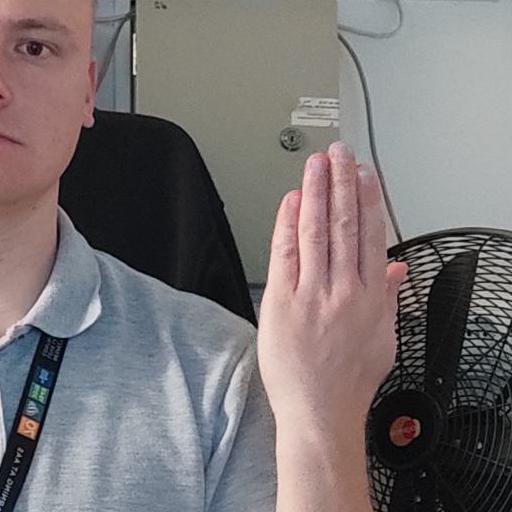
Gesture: stop_inverted